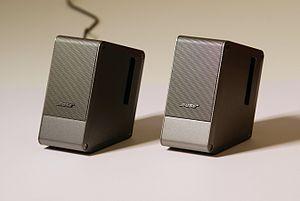
Un périphérique informatique est un dispositif connecté à un système de traitement de l'information central et qui ajoute à ce dernier des fonctionnalités.